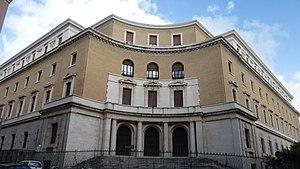
Le Palais des Sacrées Congrégations romaines est un palais situé dans un grand bloc qui va de la Piazza di San Callisto, en passant par les Via di San Cosimato, Via Luciano Manara et Via Giacomo Venezian dans le Rione Trastevere à Rome. Il est relié au Palais San Callisto voisin, dont il est une annexe.